Rufus Choate

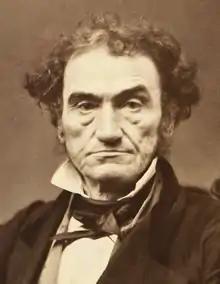
Choate 1853

Rufus Choate (October 1, 1799July 13, 1859) was an American lawyer, orator, and Senator who represented Massachusetts as a member of the Whig Party. He is regarded as one of the greatest American lawyers of the 19th century, arguing over a thousand cases in a lifetime practice extending to virtually every branch of the law then recognized. Notably, he was one of the pioneers of the legal technique of arousing jury sympathy in tort cases. In one instance, he successfully won a record judgement of $22,500 for a badly injured widow, the most ever awarded to a plaintiff at the time.